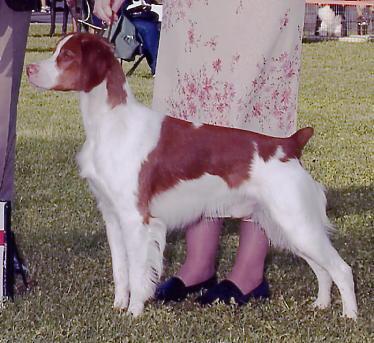
Brittany_spaniel